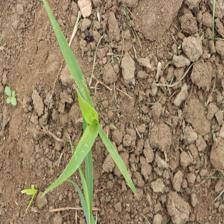
Label: Sorghum